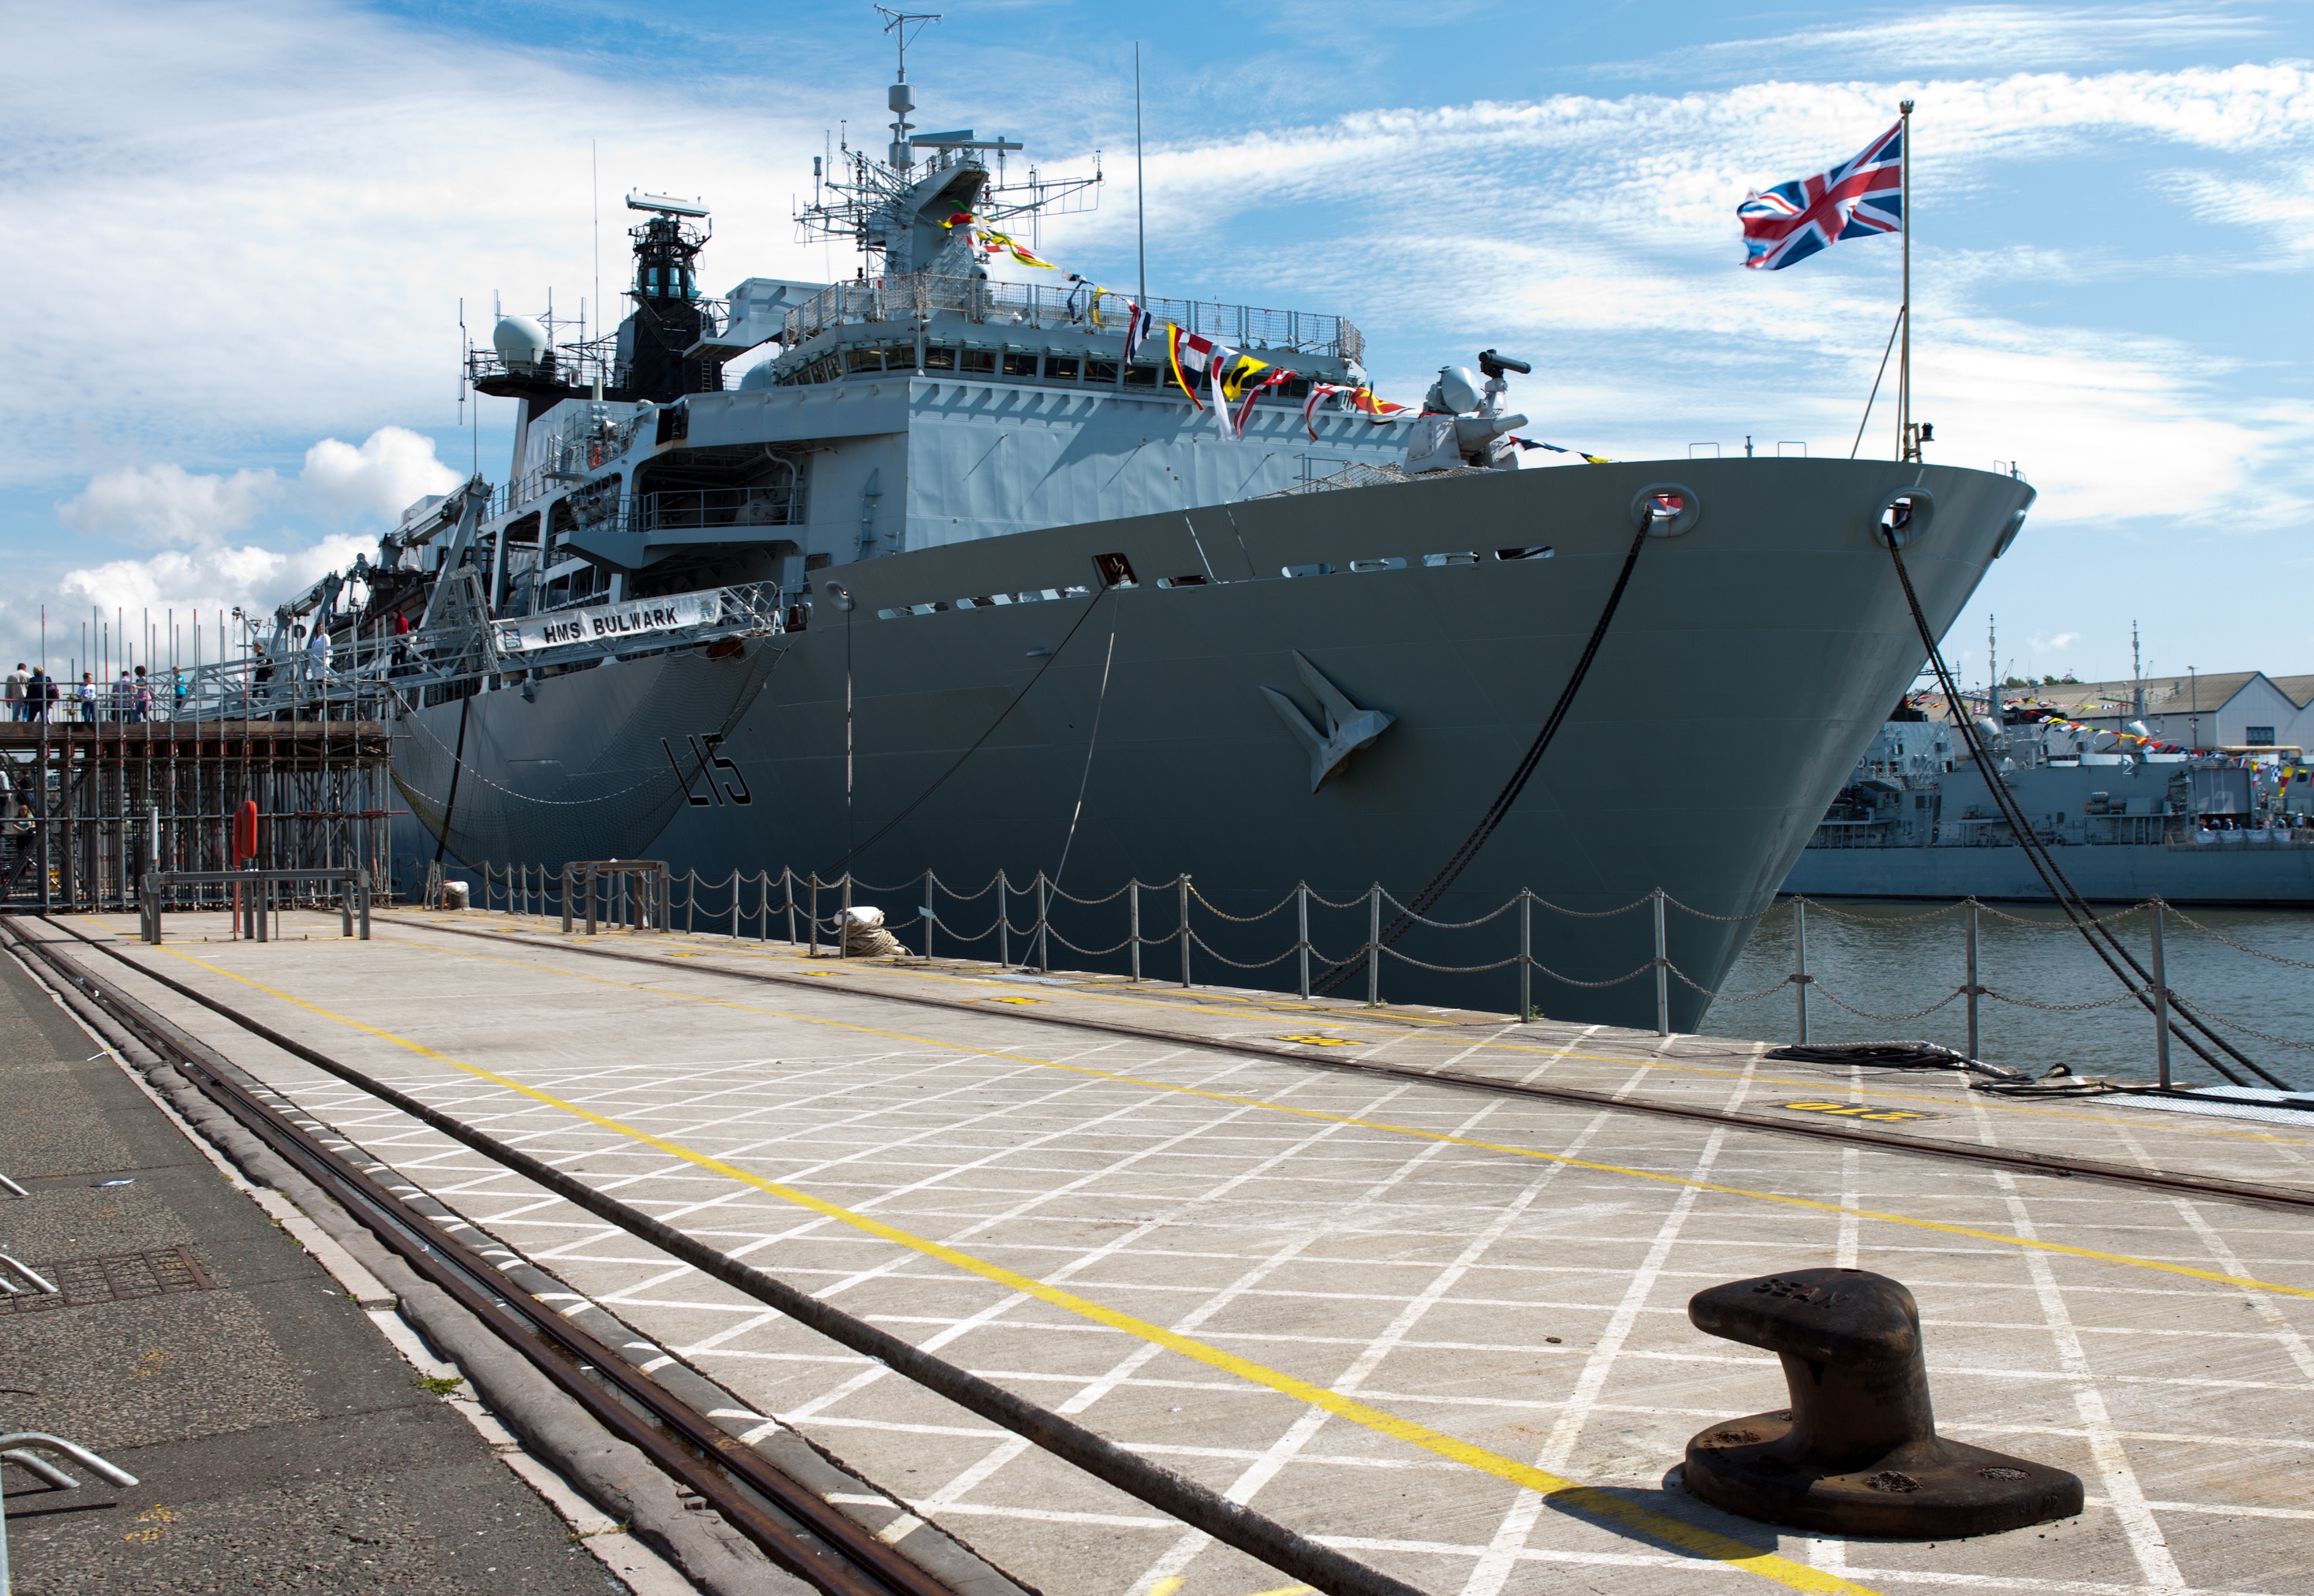
ship, transport, vehicle, navy, dockside, watercraft, warship, union flag, naval ship, royal navy open day, hms bulwark, amphibious dock, 560 tonnes, capstan